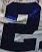
Number: 2